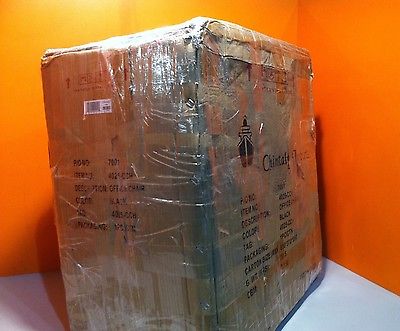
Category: chair